Antonino Bonaccorsi

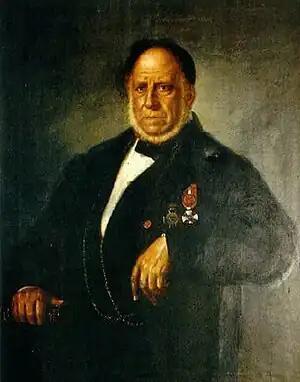
, Marquis of Gallodoro, Italian poet and politician. Portrait by Antonino Bonaccorsi

Other portraits include Baron Agostino Pennisi of Floristella; honorable Giambartolo Romeo in the Palazzo di Acireale; poet Leonardo Vigo; portraits of the priest Giuseppe Ragonisi and Geremia family are found in the Pinacoteca dell’Accademia degli Zelanti and in the Gabinetto di lettura di Acireale.